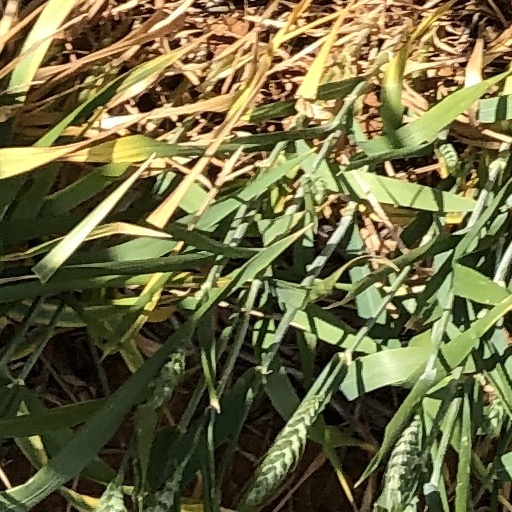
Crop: wheat